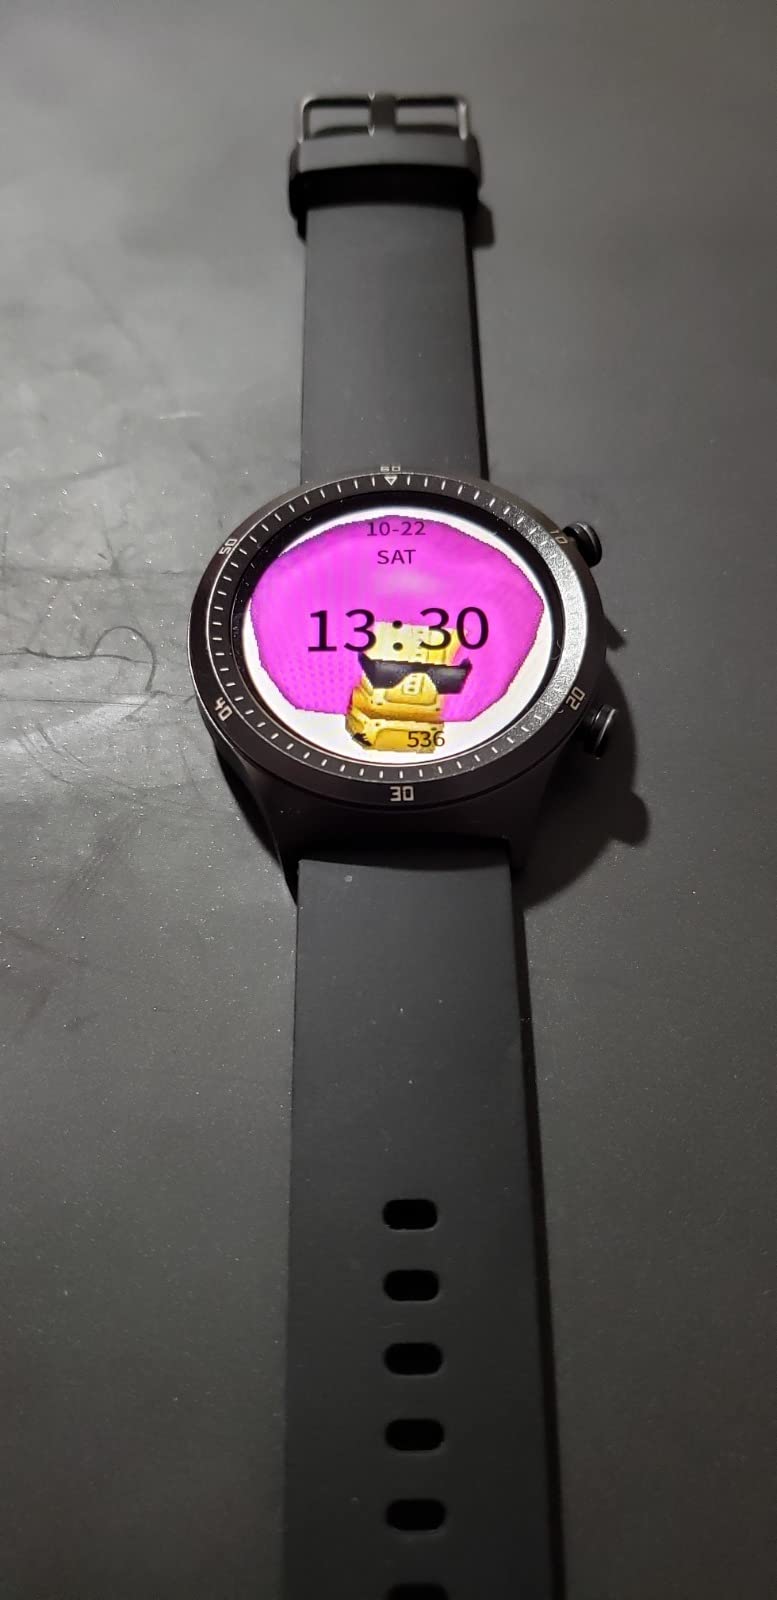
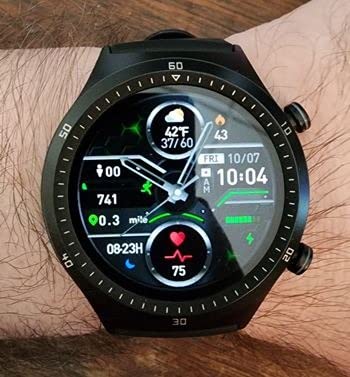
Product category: smartwatch
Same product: yes